Peter van Gestel

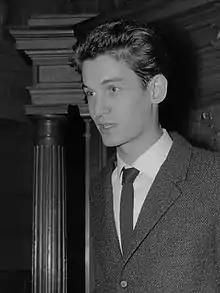
Peter van Gestel (1961)

Van Gestel made his debut in 1962 with "Drempelvrees", a collection of stories. He received the Reina Prinsen Geerligsprijs for this book. In 1976, he published the book "Ver van huis" under the pseudonym Sander Joosten. He made his debut in children's literature with "Schuilen onder je schooltas" in 1979. He received the Vlag en Wimpel award for this book. He received the Nienke van Hichtum-prijs 1987 for his book "Ko Kruier en zijn stadsgenoten" (1985) with illustrations by Peter van Straaten.